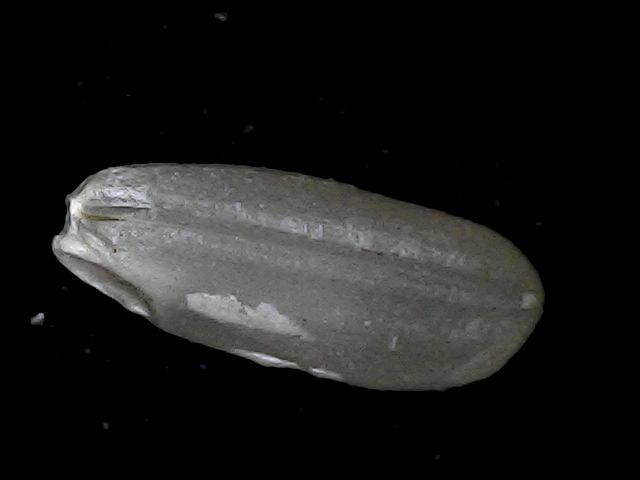
Rice variety: BD79